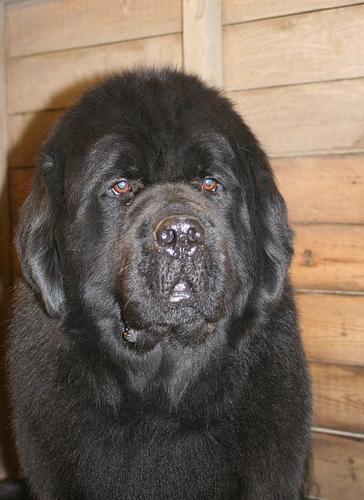
Newfoundland